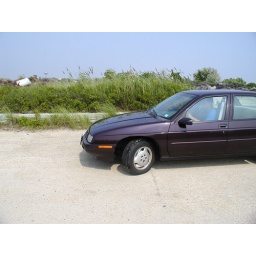
This is my friend Ken in his purple car. I like the way the purple machine contrasted with the green background.